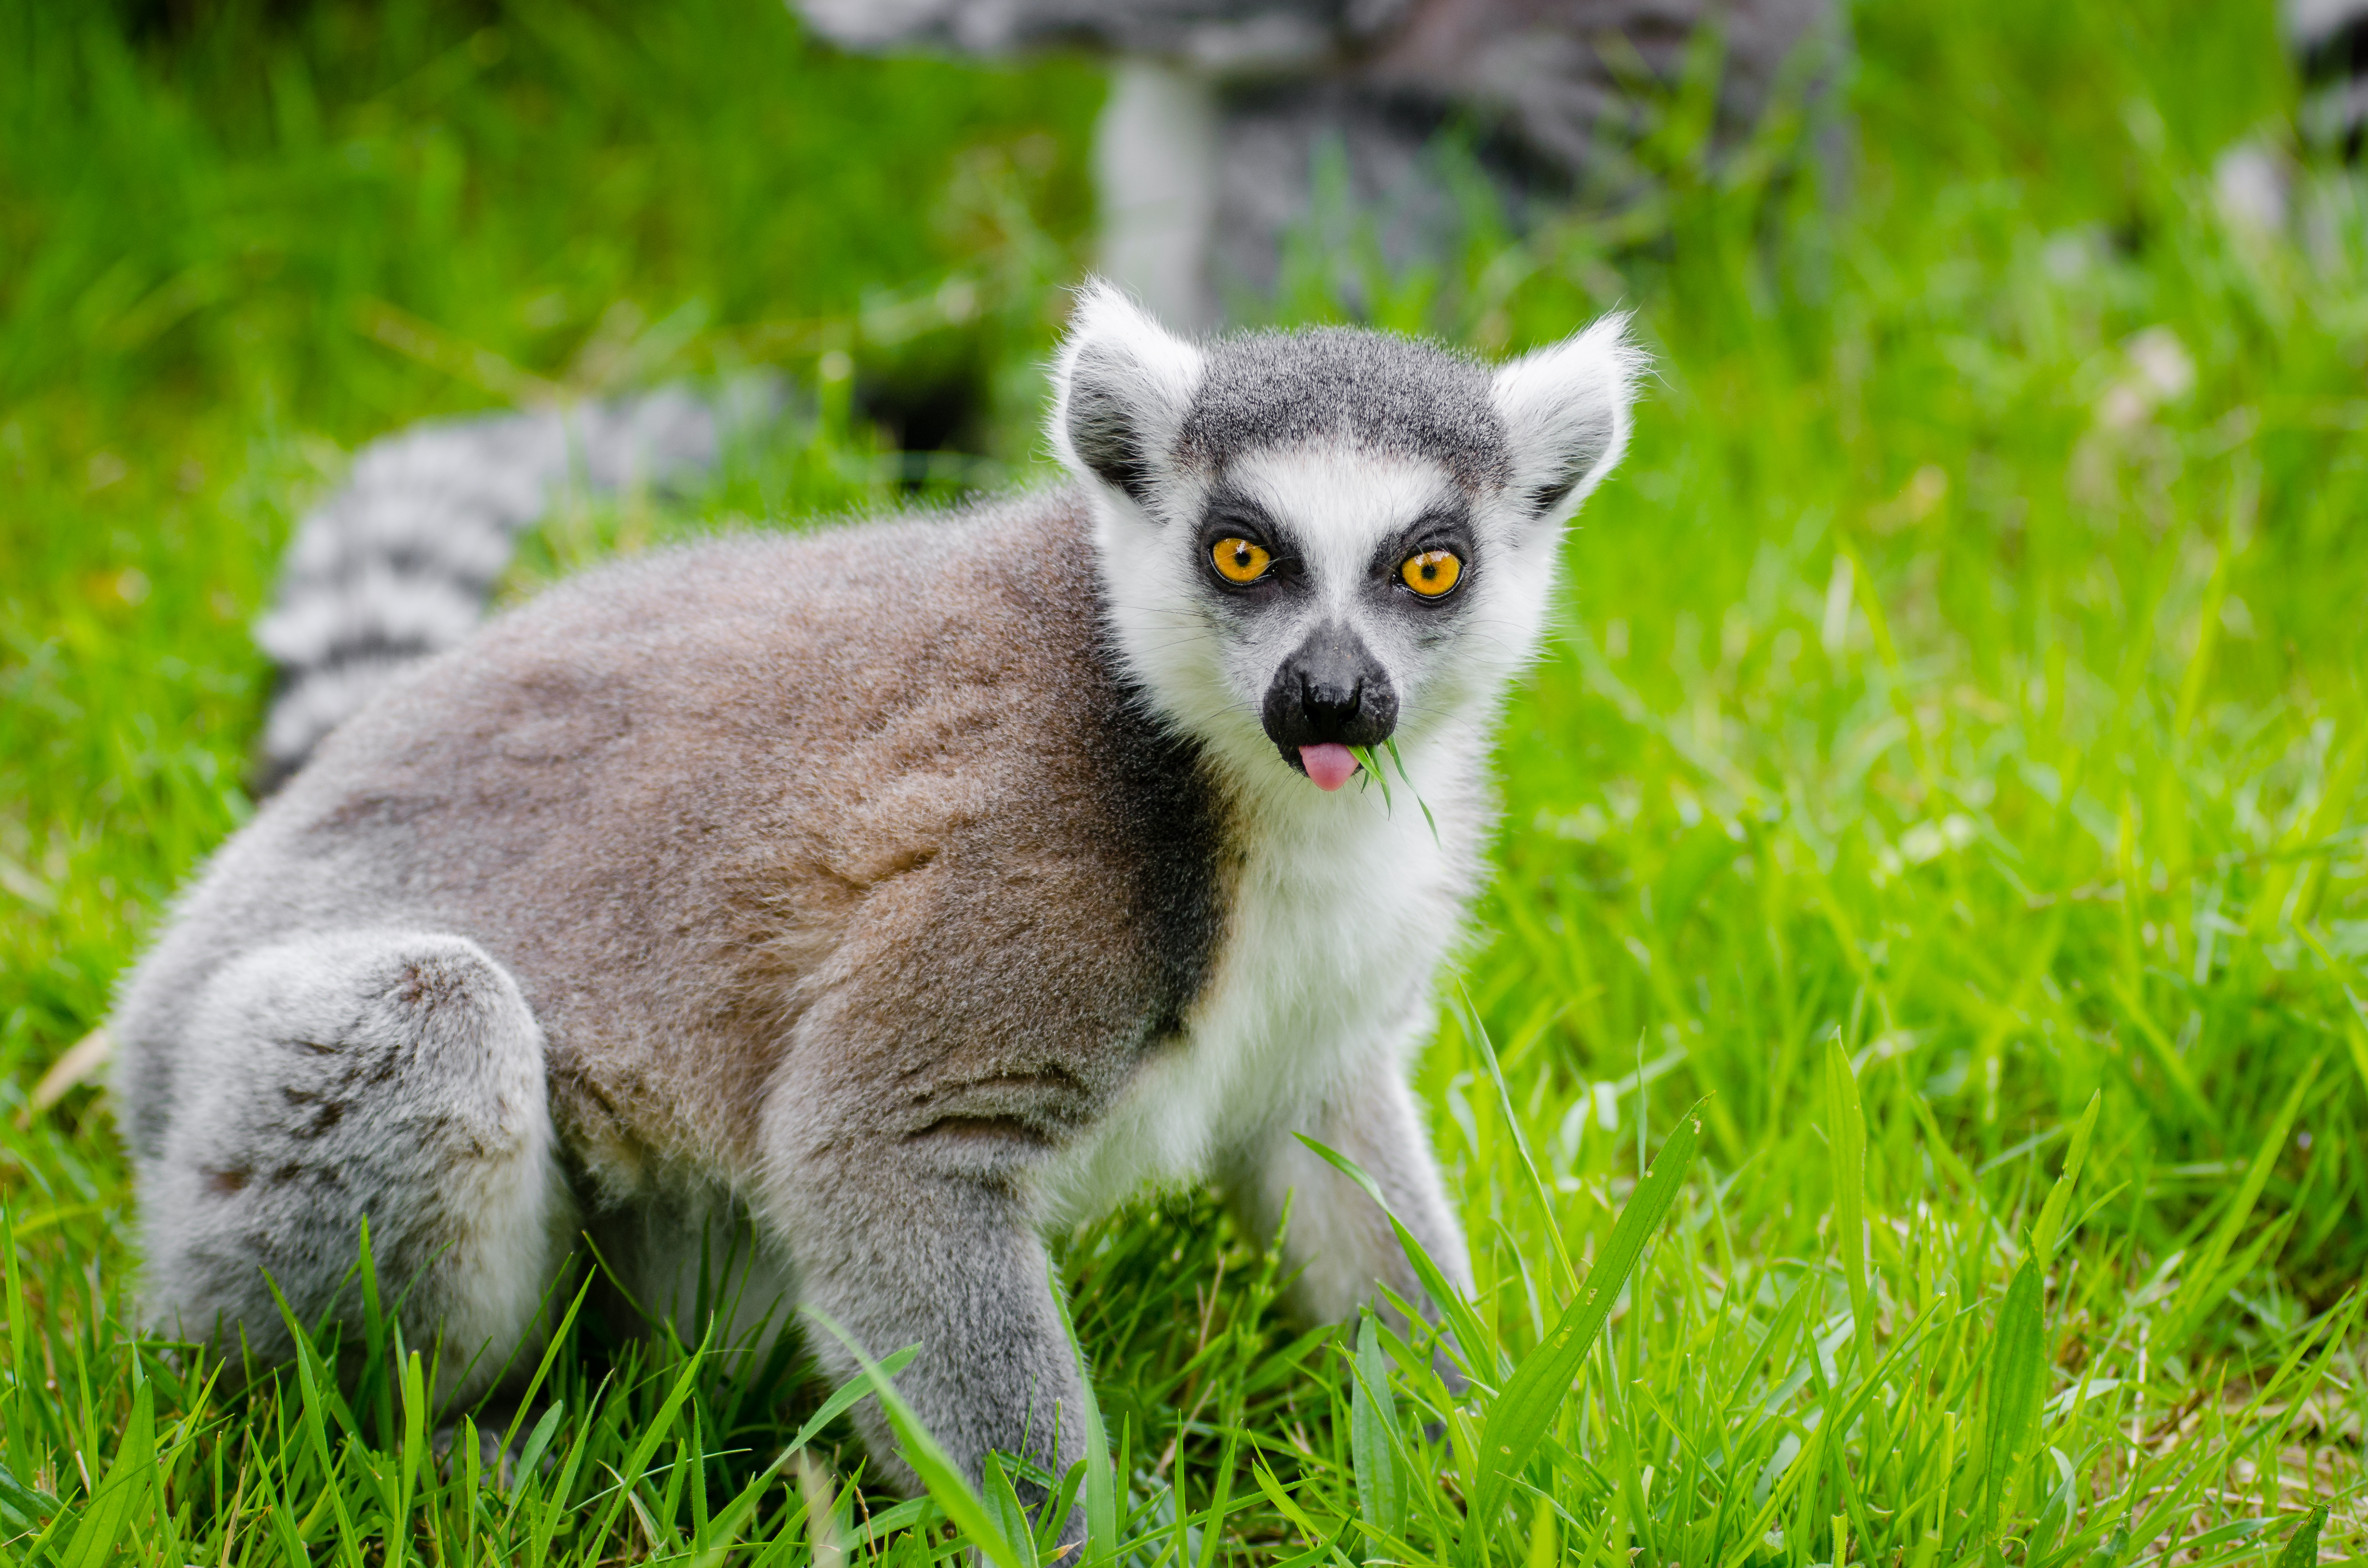
nature, grass, animal, wildlife, zoo, mammal, fauna, primate, madagascar, vertebrate, lemur